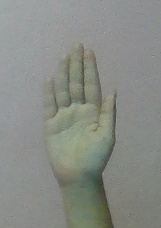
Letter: seen